Rani Mukerji

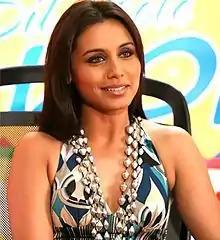
Mukerji at a promotional event for "Dil Bole Hadippa!" in 2009

Mukerji once again played a prostitute in Bhansali's "Saawariya", an adaptation of Fyodor Dostoevsky's "White Nights", co-starring Ranbir Kapoor and Sonam Kapoor. She insisted that the consecutive prostitutes she played were different from each other, with the one in "Saawariya" having "no problem with her profession". Her only release in three years not produced by Yash Raj Films, it was the first Indian film produced by a Hollywood studio, Sony Pictures. The film was a box office flop and met with poor reactions from critics. Mukerji's performance, which was described by A. O. Scott of "The New York Times" as "divine", earned her a second Filmfare nomination that year, this time for Best Supporting Actress. By the end of 2007, Mukerji's popularity had begun to wane. "Rediff.com" attributed this to her "monotonous pairing" with the same set of actors; "Hindustan Times" published that she had become an "exclusive Yash Raj heroine" which hindered other filmmakers from approaching her.